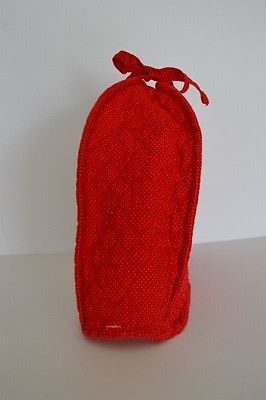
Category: toaster